Abdullah Ahmad Badawi

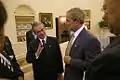
Abdullah with United States President George W. Bush at the White House in 2004

The momentum of reform slowed after the 2004 general election, and Malaysia's ranking in that year's Corruption Perceptions Index fell two places from 37th to 39th. The continued prevalence of money politics in the 2004 UMNO election, coupled with an abortive attempt to appoint Abdullah's son-in-law, Khairy Jamaluddin, to head a government-linked company cast a shadow on the former's reform agenda, which faltered with the defeat of his supporters in the party's leadership election by conservative elements; the party itself was resistant to the kind of reform Abdullah wanted to institute as its organisation and the loyalties of its middle- and lower-rung leaders relied on political patronage that took the form of government contracts and development funds.